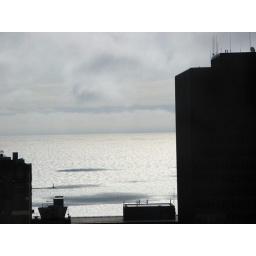
I think the lake looks like the clouds look when you're up in a plane.